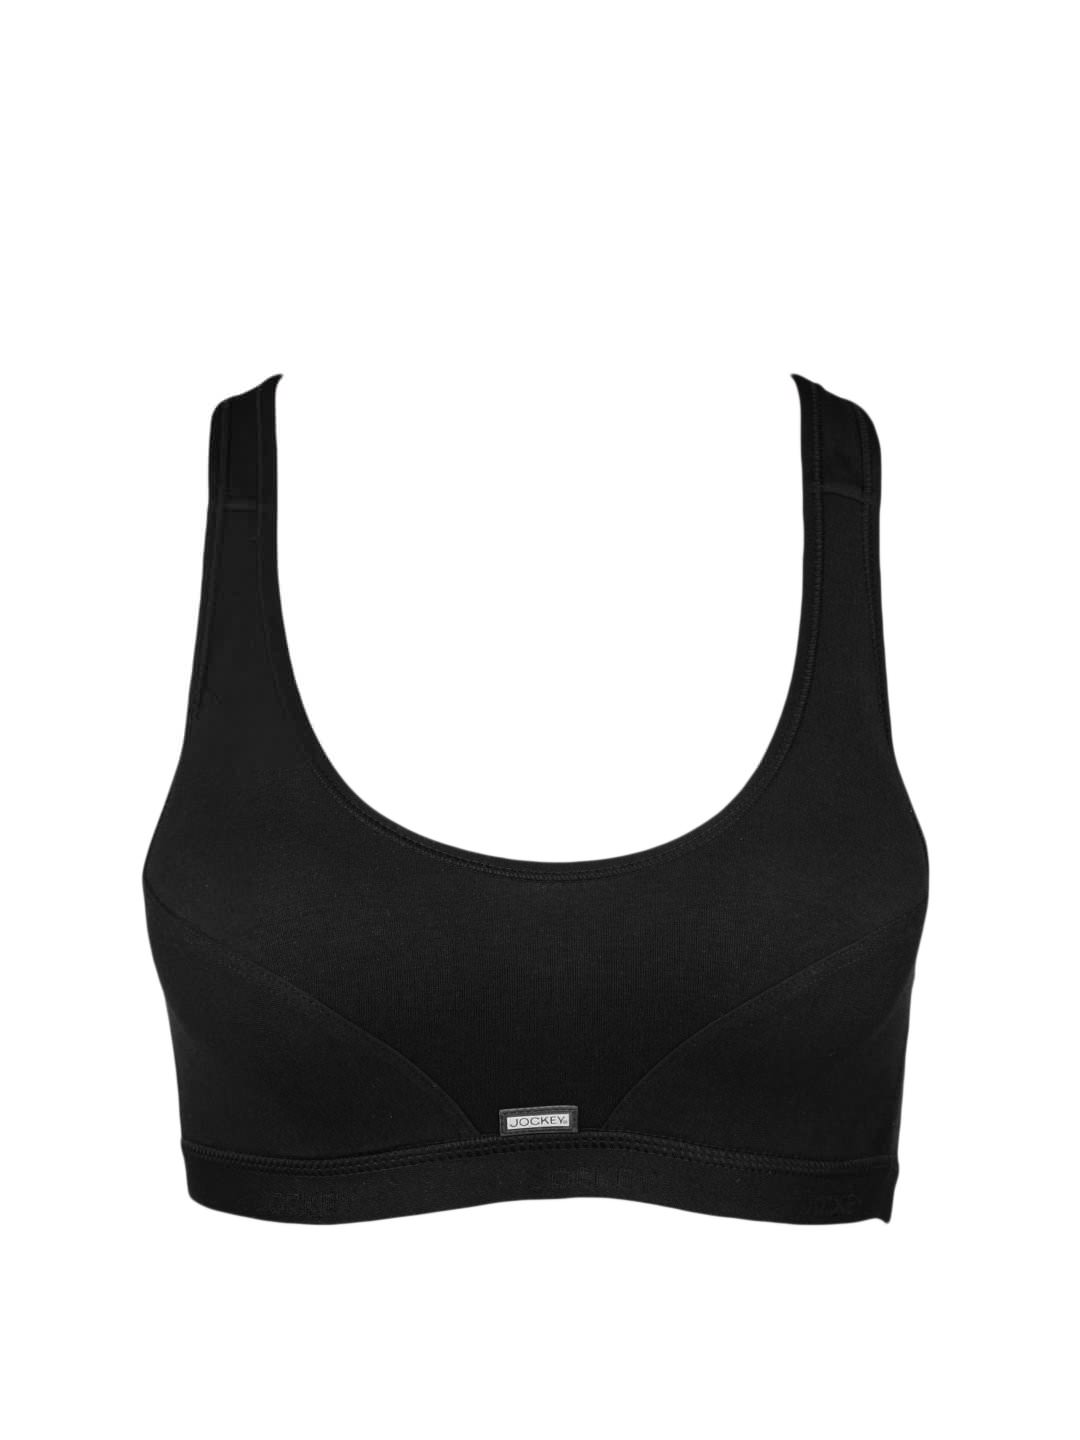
Jockey Black Xena Sports Bra 1378
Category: Apparel / Innerwear / Bra
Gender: Women
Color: Black
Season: Fall 2015
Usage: Sports